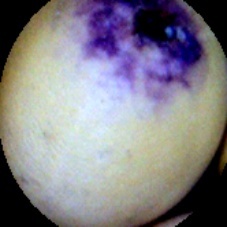
Label: Spotted